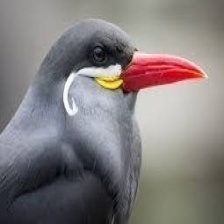
Species: INCA TERN
Scientific name: LAROSTERNA INCA